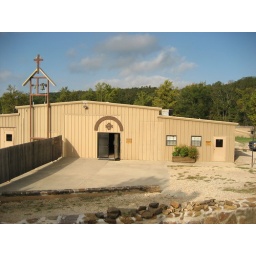
The church is currently housed in a converted horse barn.